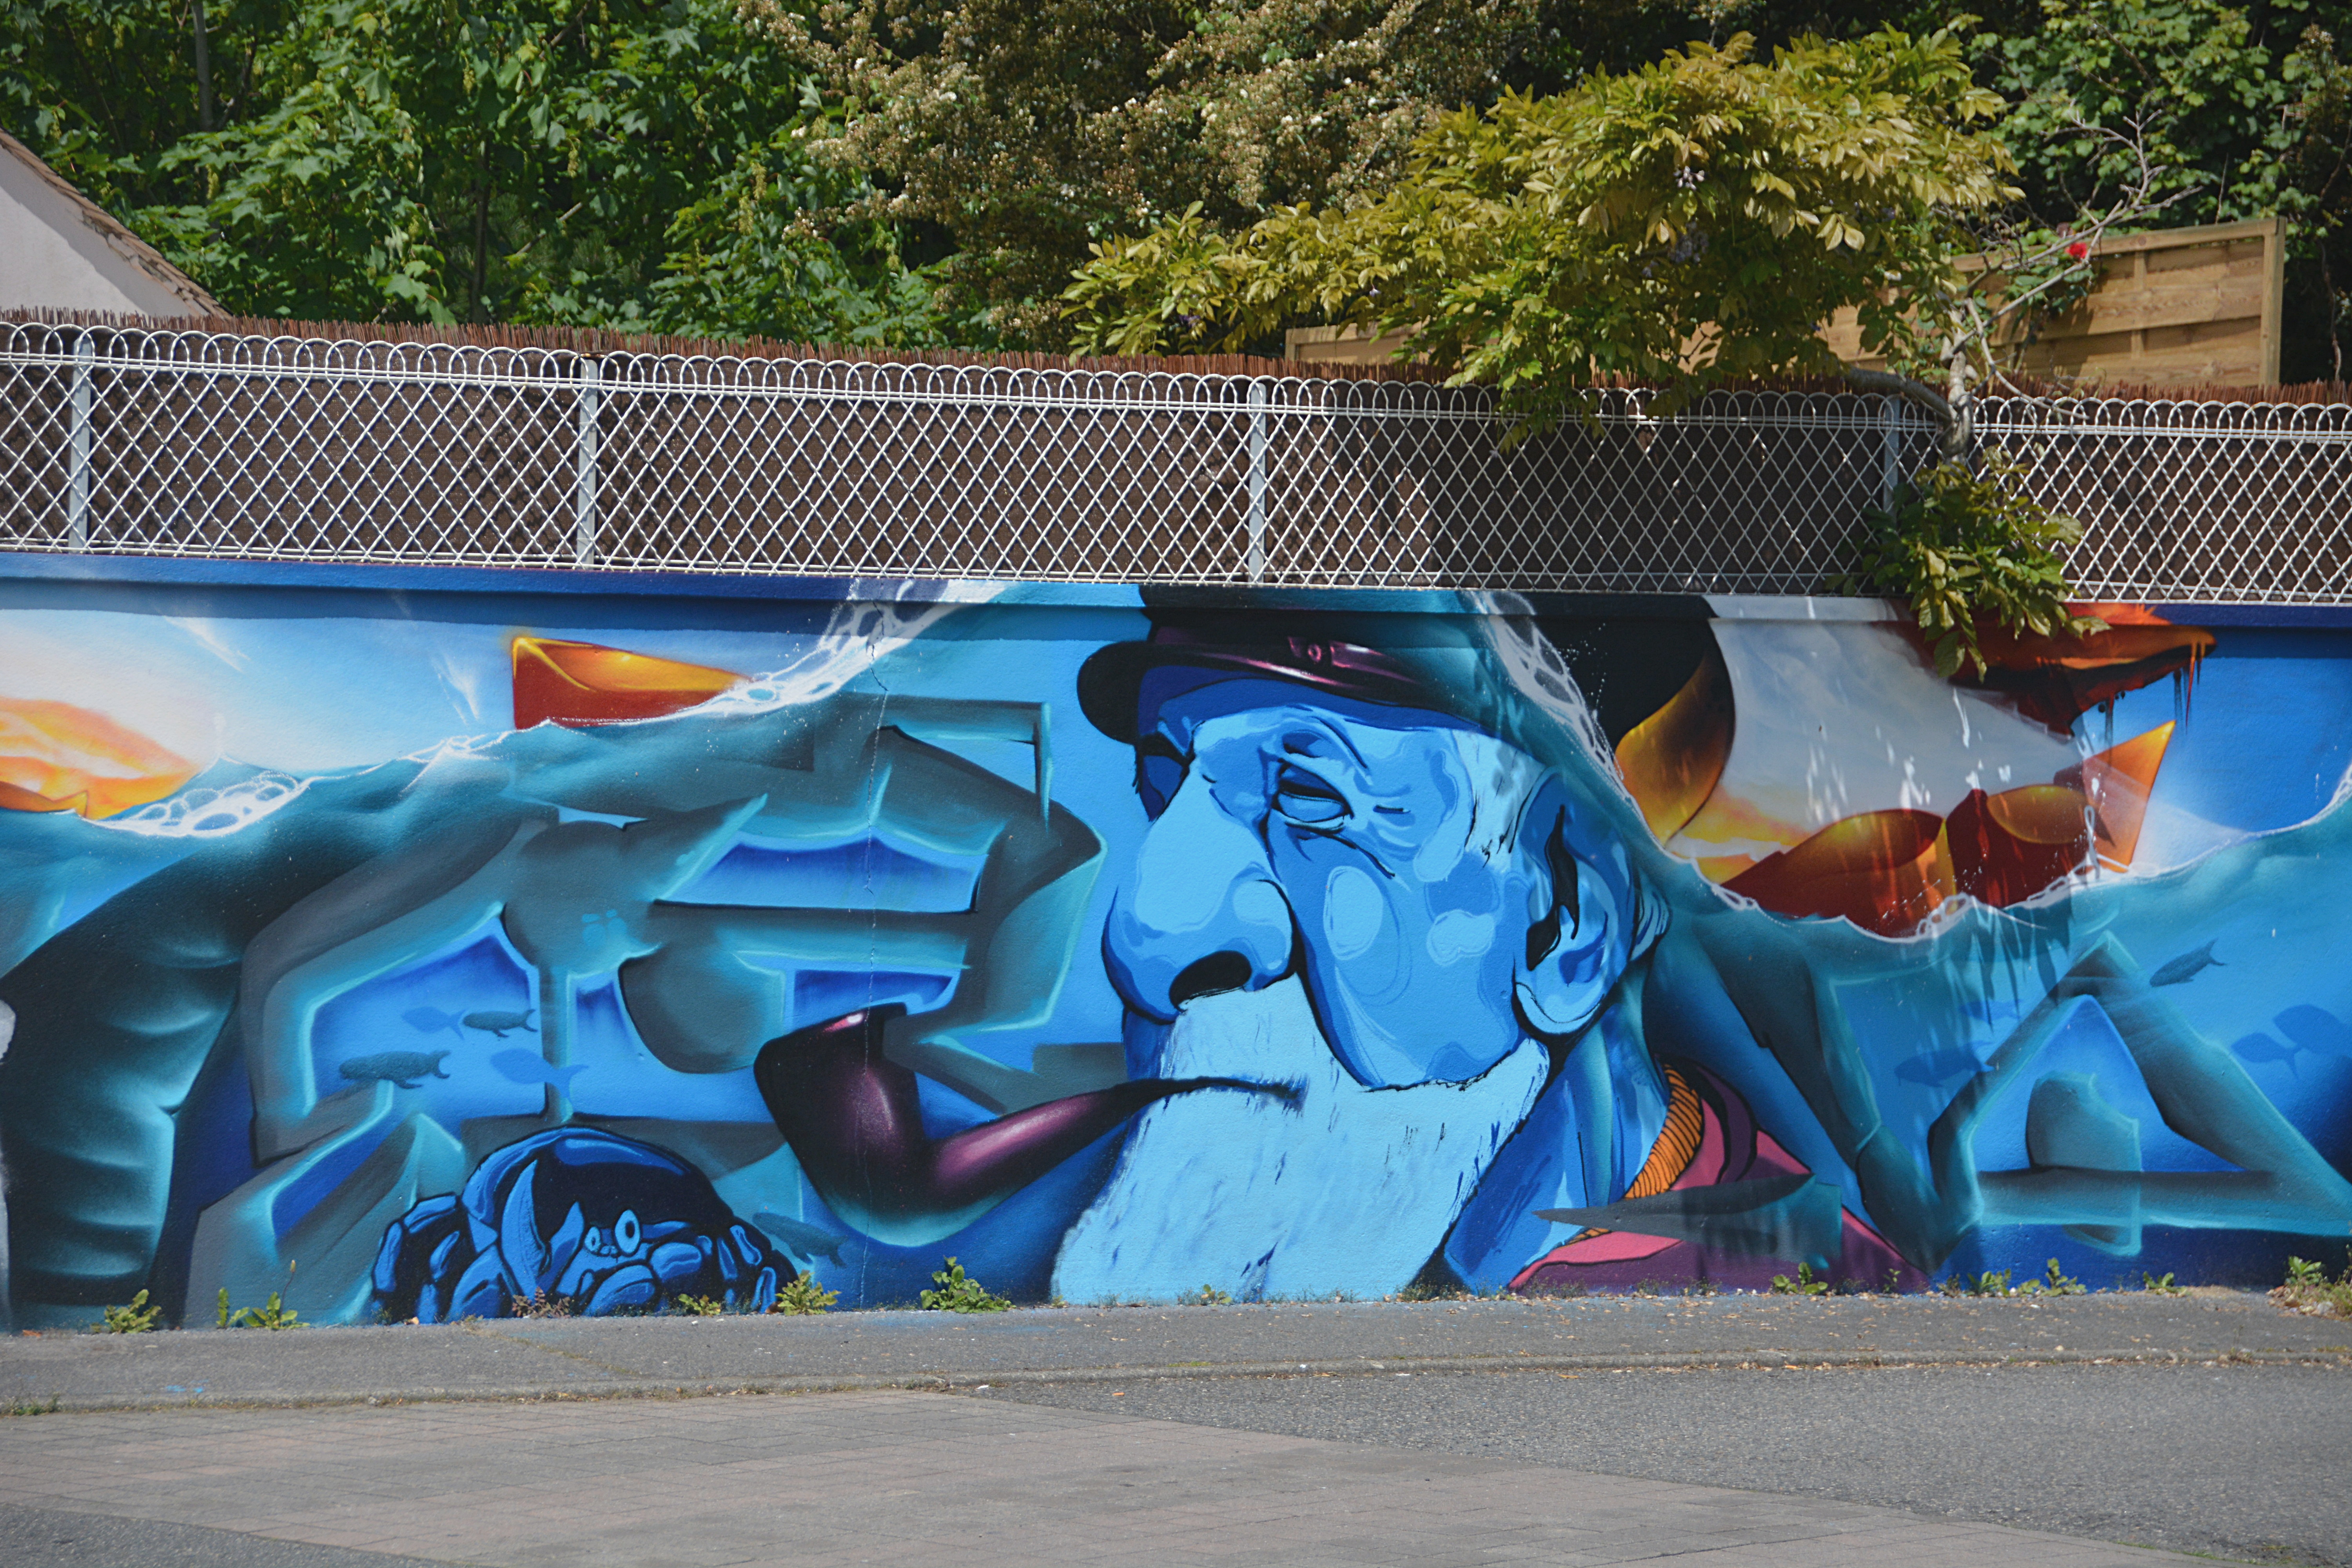
street, urban, graffiti, street art, outdoors, art, mural